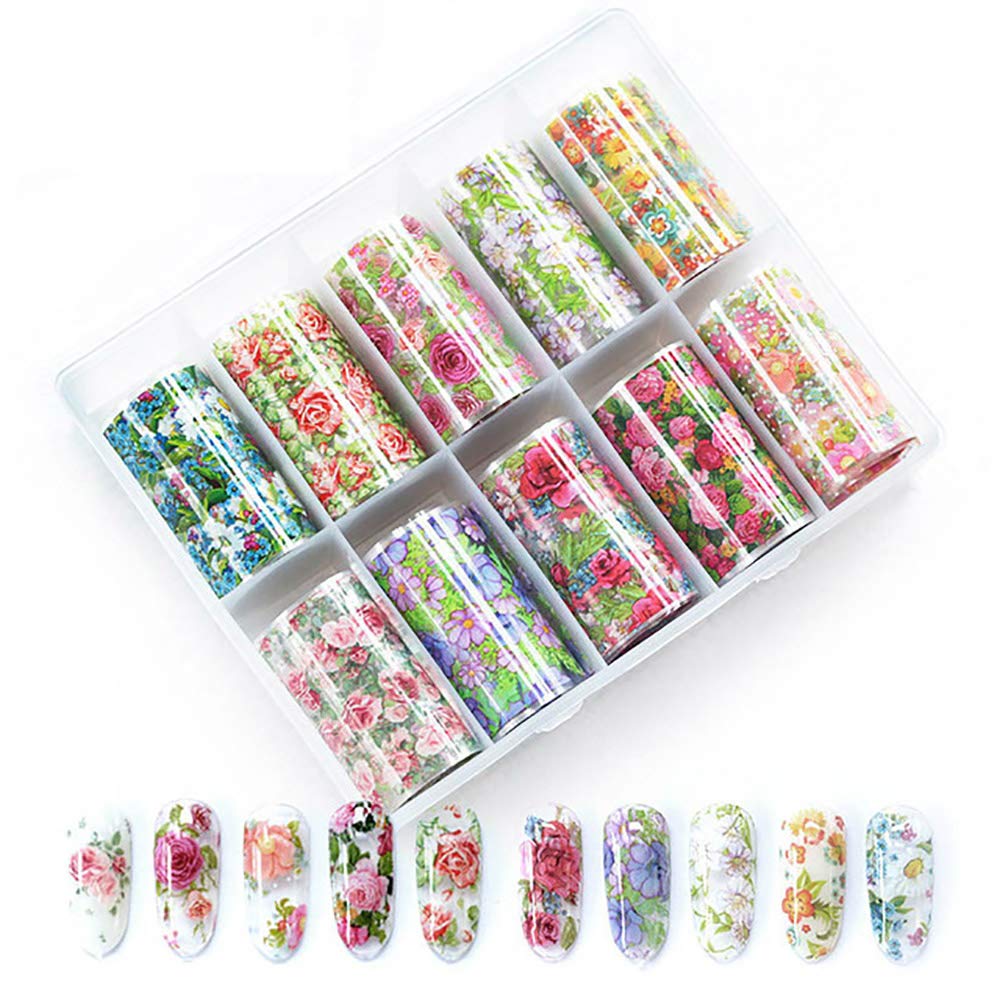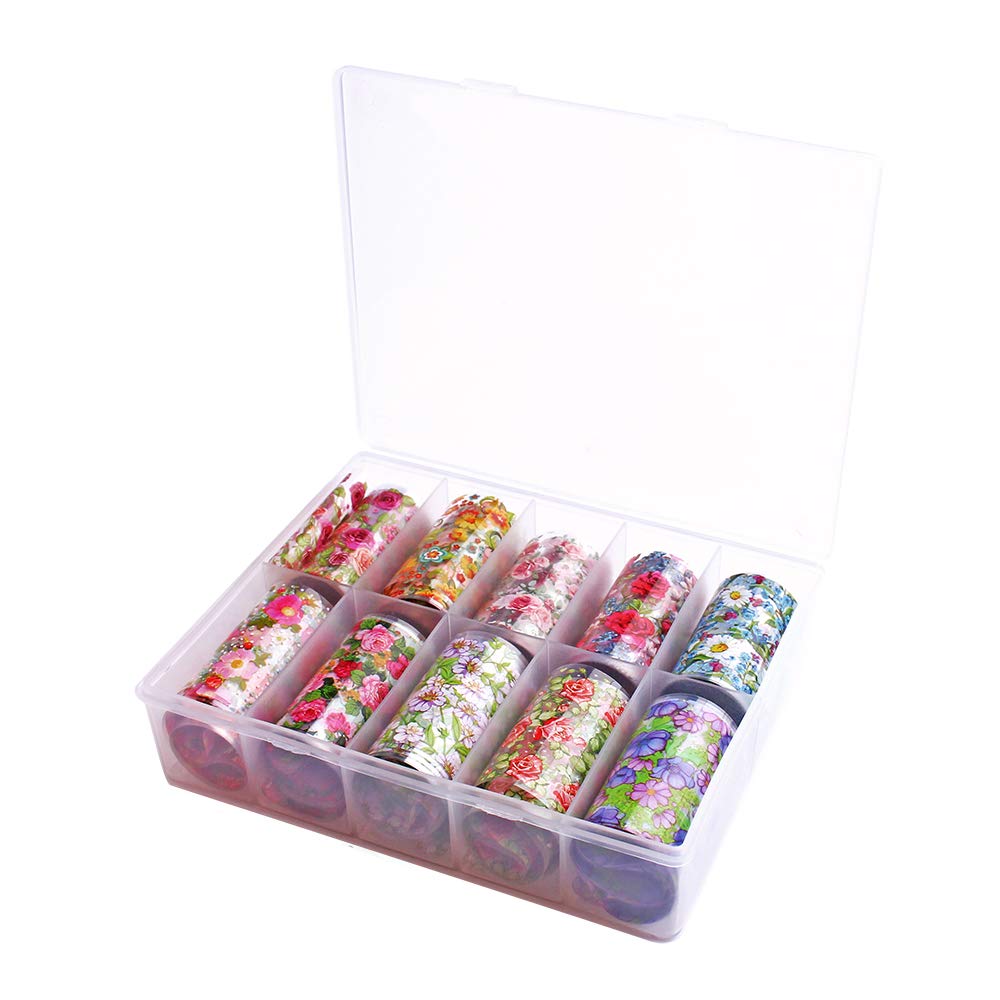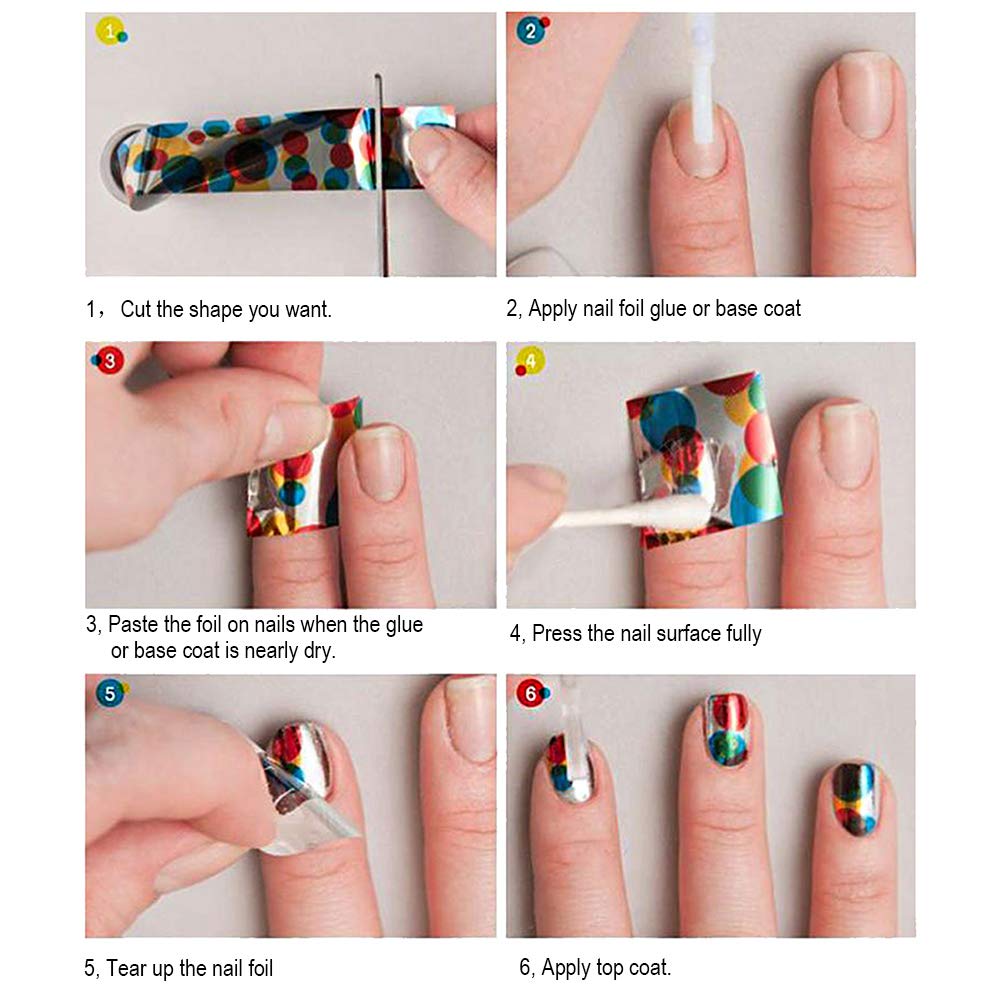
WOKOTO 10 Rolls Nail Art Foil Transfer Stickers Tips Flower Design Nail Wraps Decals Set Starry Sky Manicure Accessories (1.57inches×39.4inches)
Category: All Beauty
SPECIFICATION: Quantity: 10 Rolls Sheet Size: Approx. 1.57inchs*39.4inchs (4*100cm)  Color: As the picture shows PACKAGE CONTENTS: 10 Rolls Nail Foil Stickers FEATURES: 100% brand new and high quality.  Can be used for UV nails Nail Art Foils create the perfect "mixed metals" finish for any polish color.  Nail Foil can be removed easily with nail polish remover HOW TO USE: 1.Prepare your nails and apply a base coat and dry it 2. Apply colored nail polish (dark color is better), and dry it (but not totally dry, keep it still a little bit sticky).  3. Press the nail foil on your nails for a while, then remove the foil.  4. Remove the foil and the foil pattern should be stuck to your nail and dry it.  5. Seal it with top coat to protect the foil. ATTENTION FOR POLISH: 1. Apply nail polish as a base coat,  2. Press the nail foil on your nails before the polish is dried,  3. Remove the foil after the foil pattern stuck to your nail,  4. Seal it with top coat.
Features: PACKAGE CONTENT: 10 rolls nail art transfer foil stickers set have different style design | VARIOUS PATTERNS: the foil sticker set have different color and patterns, allow you to design your nails freely | EASY TO APPLY: press the foil on nails after applying colored polish, just a few seconds, you can get the fine nail art design | NO HURT FOR NAILS: it made with safe material and easy to remove with nail polish | LONG LASTING: It stay longer comparing with normal stickers with top coat